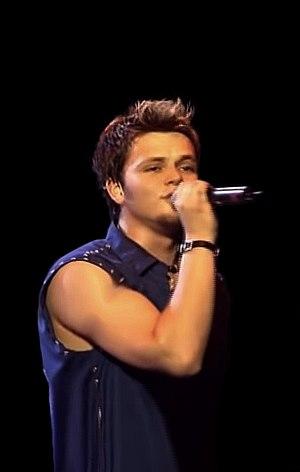
Paul Gerald Cattermole né le 7 mars 1977 à St Albans dans le Hertfordshire, est un chanteur et acteur anglais connu pour avoir été membre du groupe S Club 7.